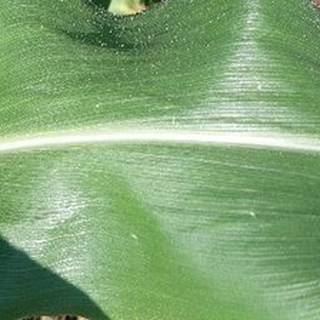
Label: healthy_corn